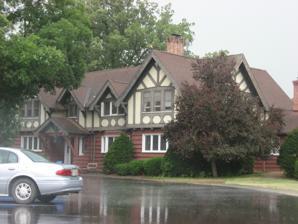
Building: George Ade House
Country: United States of America
Year built: 1904
Historic house in Indiana, United States United States historic place George Ade House U.S. National Register of Historic Places George Ade House, June 2012 Show map of Indiana Show map of the United States Location East of Brook off State Road 16, Iroquois Township, Newton County, Indiana Coordinates 40°51′50″N 87°19′21″W / 40.86389°N 87.32250°W / 40.86389; -87.32250 Area 1 acre (0.40 ha) Built 1904 ( 1904 ) Architect Mann, Billy Architectural style Tudor Revival NRHP reference No. 76000014 Added to NRHP September 27, 1976 George Ade House , also known as Hazelden , is a two-story, fourteen-room, Tudor Revival -style home in Iroquois Township in Newton County, Indiana .  Chicago architect Billie Mann designed the frame dwelling, built in 1904, George Ade (1866–1944), a syndicated newspaper columnist , author, humorist, and playwright . Ade named the property Hazelden, after his English grandparents' home. History George Ade, 1903 By the early 1900s, after twelve years of working as a newspaper reporter and columnist in Chicago , Illinois , George Ade (1866–1944) decided to return to Indiana and retire to a life in the country. Ade was born and raised in Kentland , another farming community in Newton County, Indiana . He gained national notoriety as a newspaper columnist writing "Stories of the Streets and of the Town" for the Chicago Daily News (which later became the Chicago Morning News and the Chicago Record ) at the turn of the twentieth century. Collections of articles from his columns were also published as books. In addition, Ade wrote a syndicated weekly newspaper column and a book series of fables in slang, which were humorous stories that featured vernacular speech and the liberal use of capitalization. Ade was also a playwright for the Broadway stage whose best-known plays, The County Chairman and The College Widow , and some of his other literary works were adapted into motion pictures. Using the earnings from his writing career, Ade invested in Newton County, Indiana, farmland, eventually owning about 2,400 acres (970 hectares). In 1902, William Ade (George's brother) purchased on George's behalf a 417-acre (169-hectare) site of wooded land along the Iroquois River near the town of Brook in Newton County, Indiana. Ade named the property Hazelden, after his English grandparents' home, and had a two-story, fourteen-room home built on the site. He moved from Chicago into the newly built residence in 1904 and owned the home for the remainder of his life. Following Ade's death in 1944, ownership of Hazelden was transferred to Purdue University (Ade's alma mater ). The university relinquished the property to the State of Indiana when it could no longer afford its upkeep. The state government, also unable to maintain the home, turned it over to Newton County, Indiana, officials. In 1962, the George Ade Memorial Association raised funds to acquire, renovate, and restore the home, which was listed on the National Register of Historic Places in 1976. Description Ade initially planned to build a summer cottage, but Chicago architect Billie Mann, one of Ade's Sigma Chi fraternity brothers, designed a country manor for the site. Ade's two-story, fourteen-room, Tudor Revival -style home was constructed in 1904 at an estimated cost of US$25,000. The frame dwelling features half-timbering and stucco on the upper floor, leaded glass windows, and beamed and vaulted ceilings. Ade made additional improvements to property that included landscaped grounds, a swimming pool, greenhouse, barn, and caretaker's cottage, among other outbuildings. He also added an adjacent golf course and country club in 1910. Use Ade frequently entertained at Hazelden, where he usually spent the summers, and vacationed during the winter months at a rented home in Miami, Florida. He was also a world traveler. In addition to serving as his summer home, and his permanent residence beginning in 1905, Hazelden was used for political gatherings and community events. In 1908, William Howard Taft announced his candidacy for president of the United States at Hazelden. In 1912, Hazelden was the site of a political rally for Theodore Roosevelt 's Bull Moose Party , and, in 1924, it served as a venue for an address from vice presidential candidate Charles W. Dawes. Ade also hosted a homecoming party for soldiers and sailors on July 4, 1919, as well as parties and gatherings for the community, local children, alumni of Purdue University, his Sigma Chi fraternity brothers, members of the Indiana Society of Chicago, and golf tournaments. The George Ade Memorial Association, the group that raised funds to acquire and renovate the home, disbanded in 2018. As of 2019, Newton county officials are assessing the home's condition and plans for restoring it for use as a historic site open to the public and an events venue. References